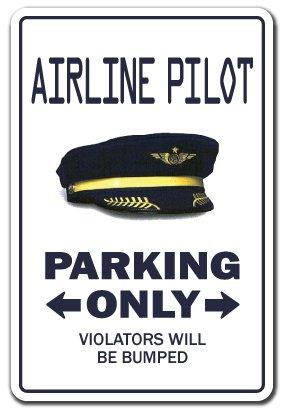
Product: Airline Pilot Decal Parking Decals Plane Airplane Captain Flying | Indoor/Outdoor | 9" Tall
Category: Toys & Games | Novelty & Gag Toys | Gag Toys & Practical Jokes
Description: Size - 6" X 9" Good for decorating a work space or hanging in a den, this sticker also makes a great gift.
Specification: ASIN:B07HWSXSXF|ShippingWeight:1pounds|DateFirstAvailable:February6,2017